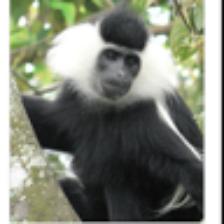
Label: NonHuman